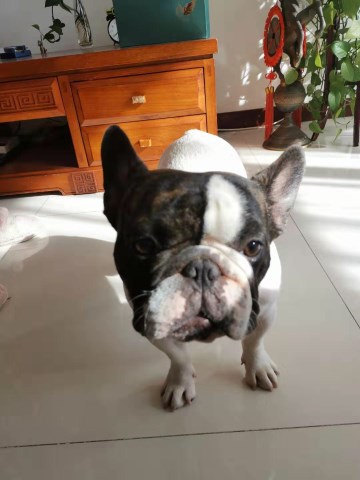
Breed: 1121-n000002-French_bulldog